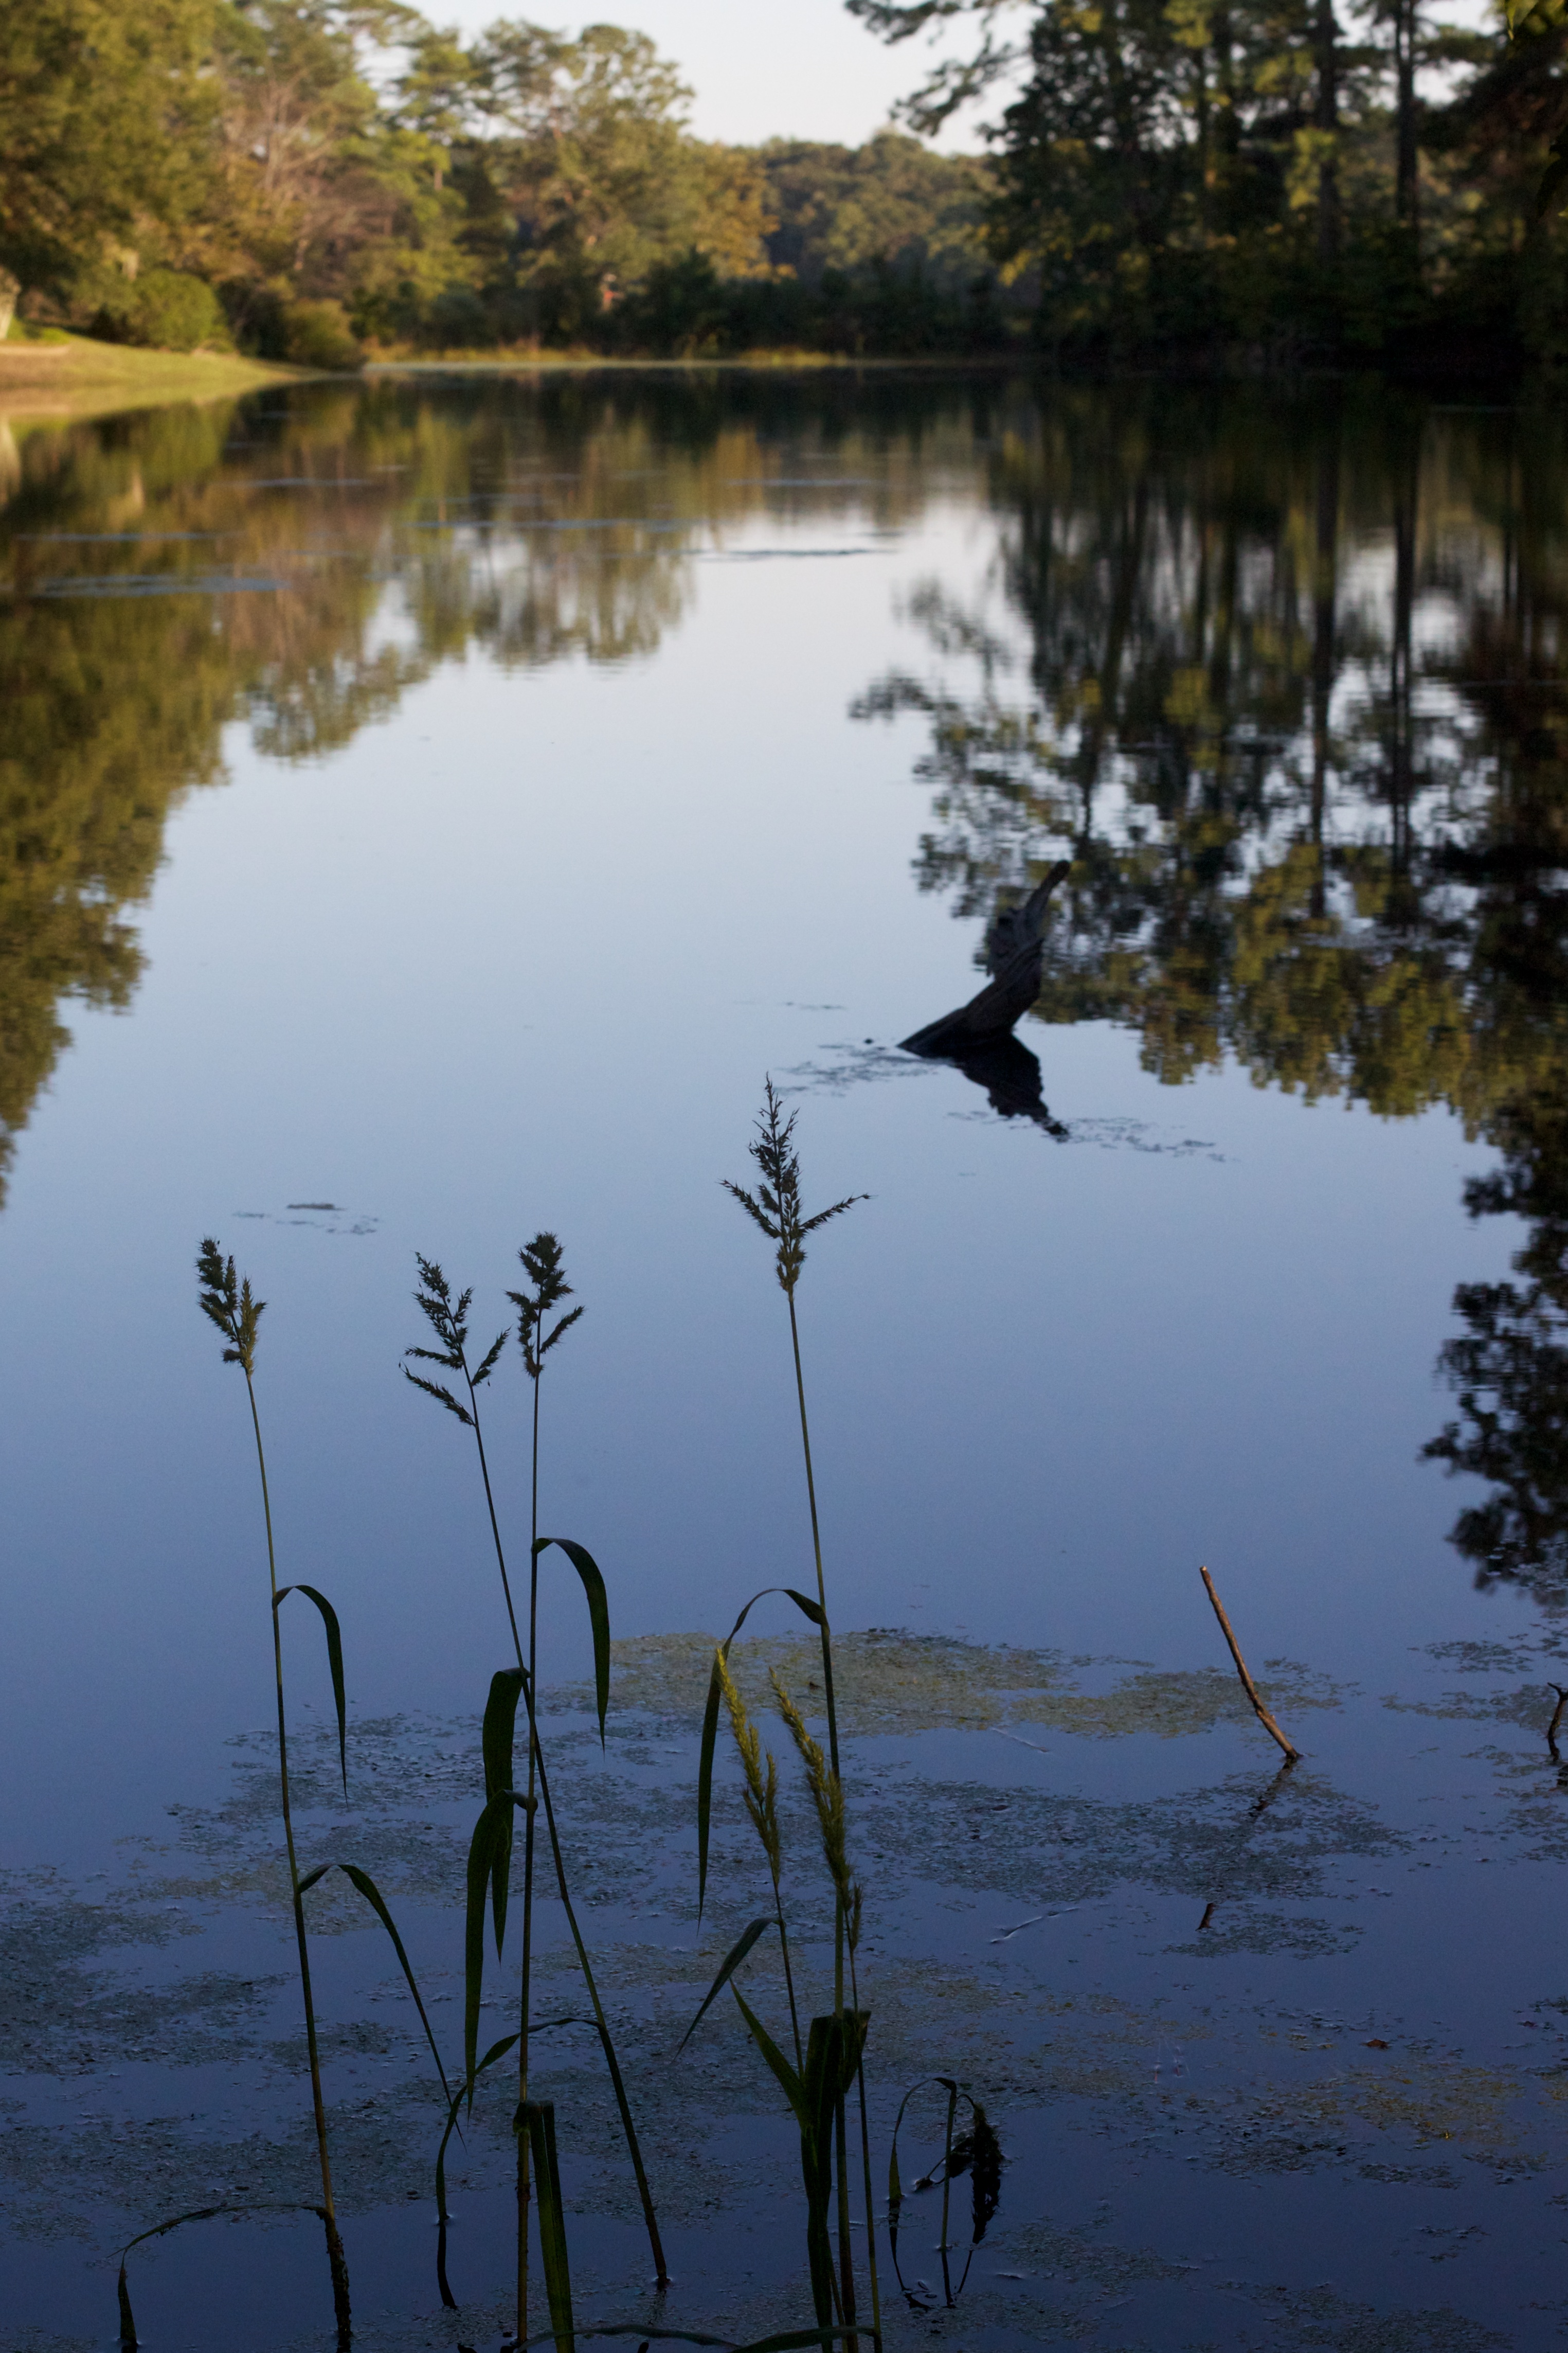
landscape, tree, water, nature, marsh, swamp, wilderness, branch, morning, leaf, flower, lake, river, pond, reflection, autumn, reservoir, season, body of water, wetland, habitat, loch, odyssey, natural environment, atmospheric phenomenon, woody plant